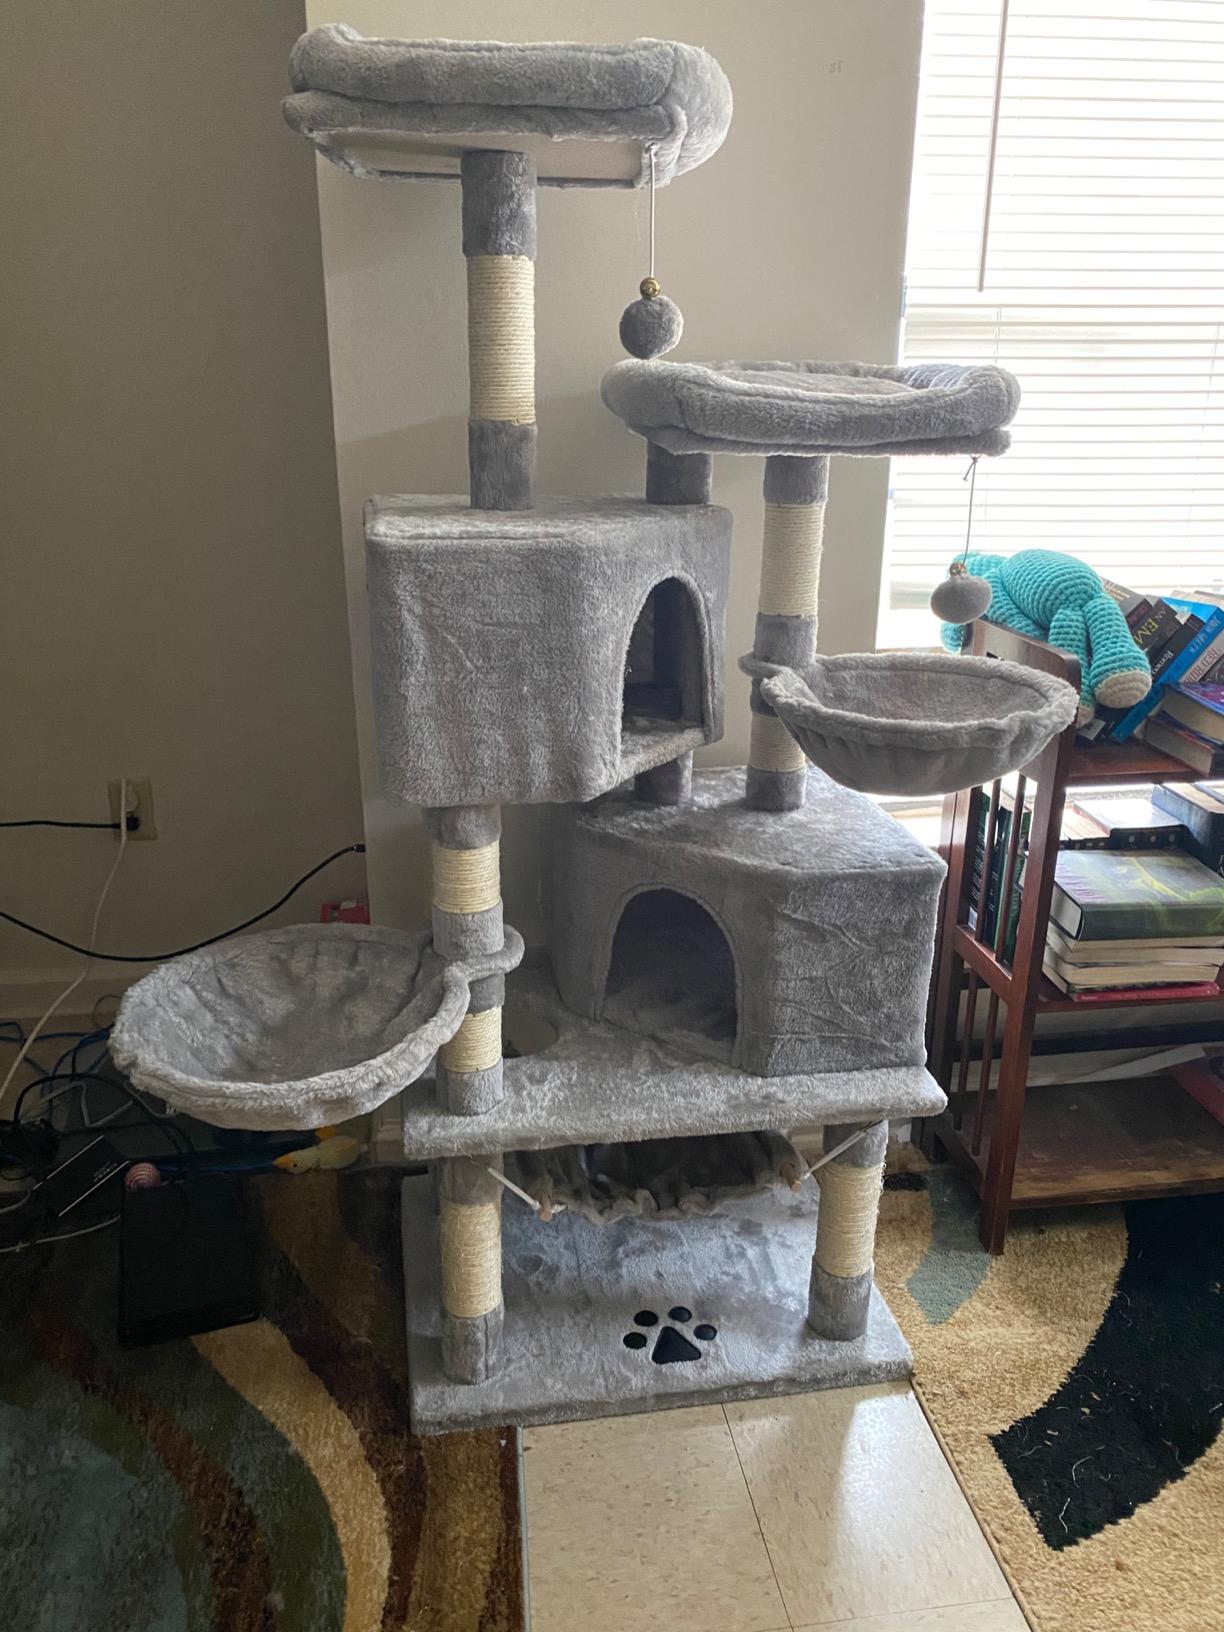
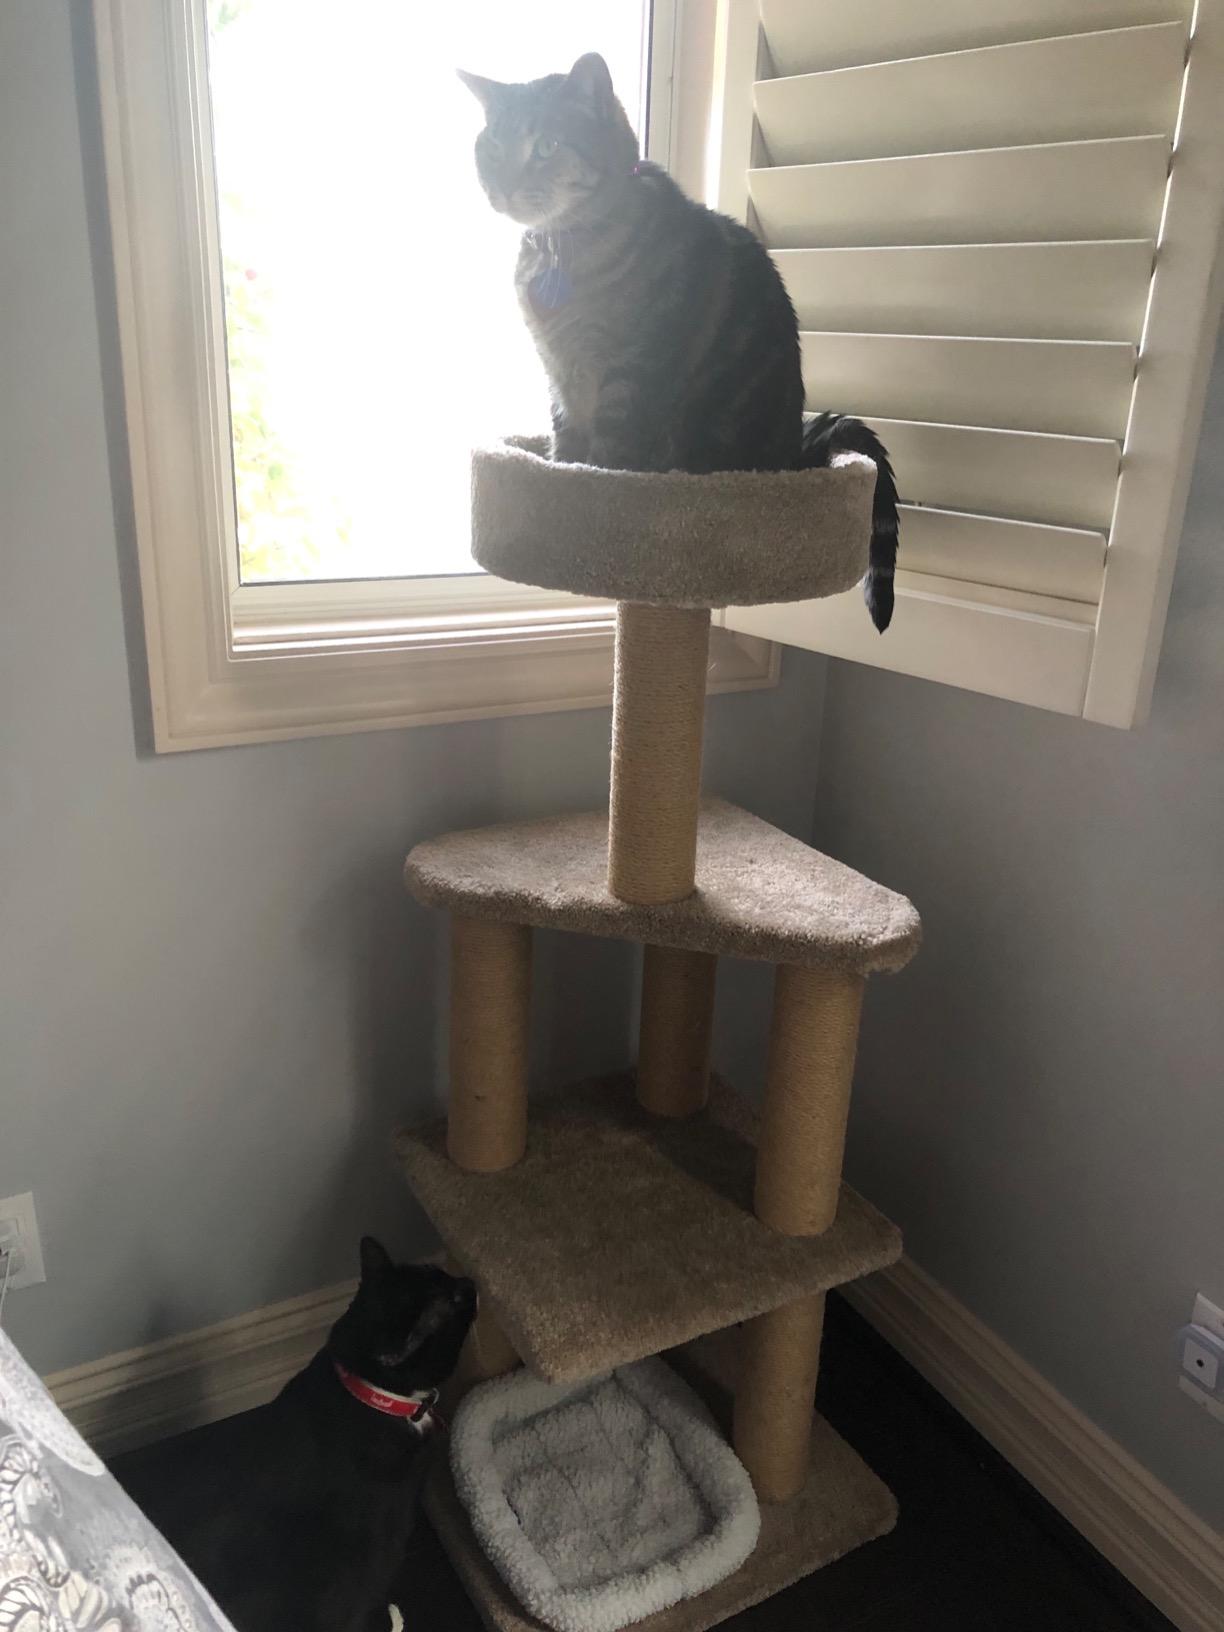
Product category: items_cat tree
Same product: no